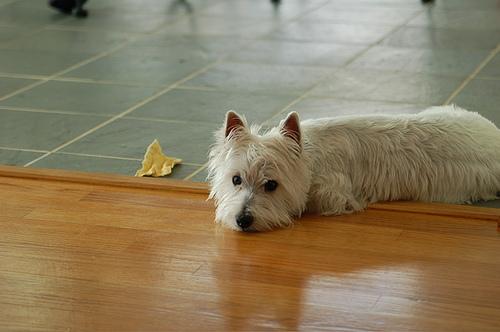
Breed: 209-n000040-West_Highland_white_terrier